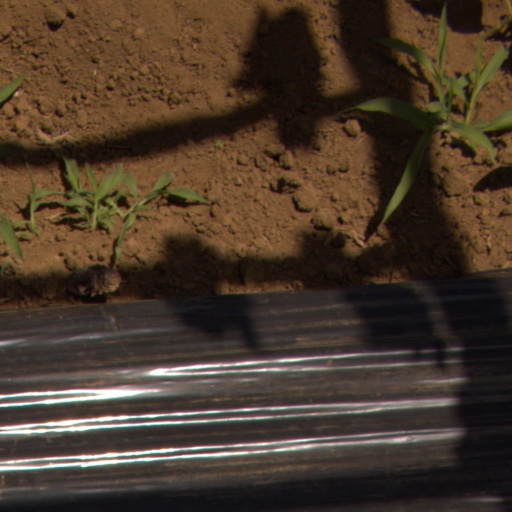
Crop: Jerusalem artichoke